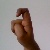
The image shows a hand gesture representing the letter 'X' in Indian Sign Language.